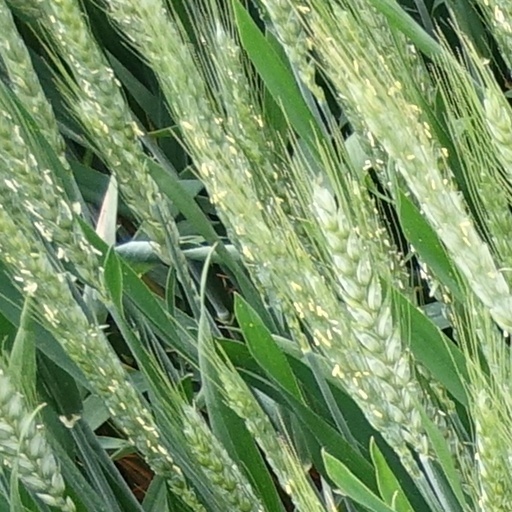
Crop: wheat